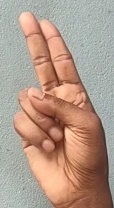
ASL sign: U